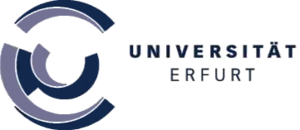
L’université d’Erfurt, fondée en 1392, est l’une des plus anciennes universités d’Allemagne et la troisième du pays par sa taille.